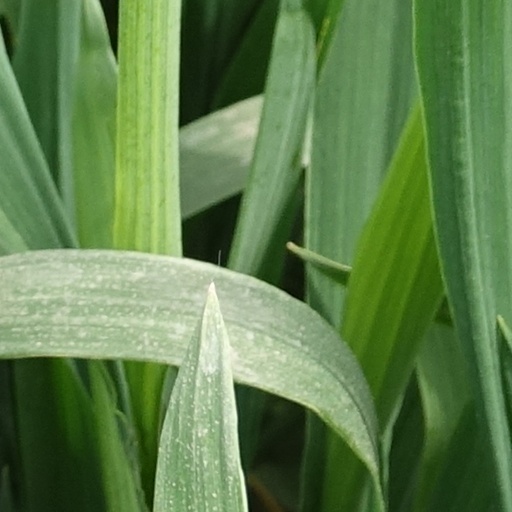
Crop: wheat